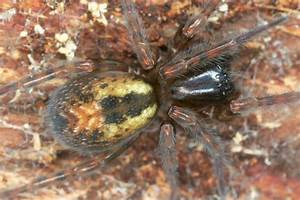
Label: spider